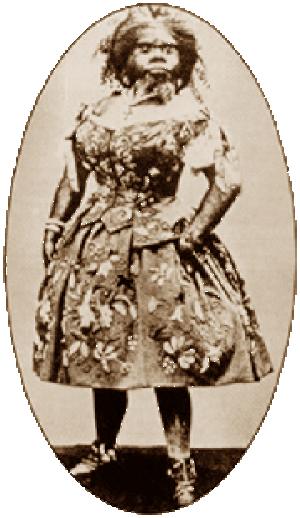
Julia Pastrana
Julia Pastrana
Julia Pastrana var en mexicansk-indiansk kvinde med sygdommen hypertrikose.